Bodø Municipality

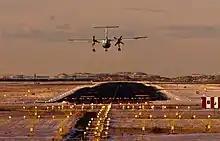
Widerøe Dash 8 landing at Bodø

Bodø has a long history with the Norwegian Armed Forces, and especially the Royal Norwegian Air Force (RNoAF). The Norwegian Armed Forces Joint Operational Headquarters are located at Reitan, east of Bodø. Parts of NATO air forces attending the annual Cold Response are stationed at Bodø Main Air Station. Bodø MAS was a major Norwegian military air base, housing two-thirds of Norway's F-16 fighter force and two of RNoAFs SAR Sea Kings. In January 2022, the F-16s were retired from service, significantly reducing the importance of Bodø as an air station.